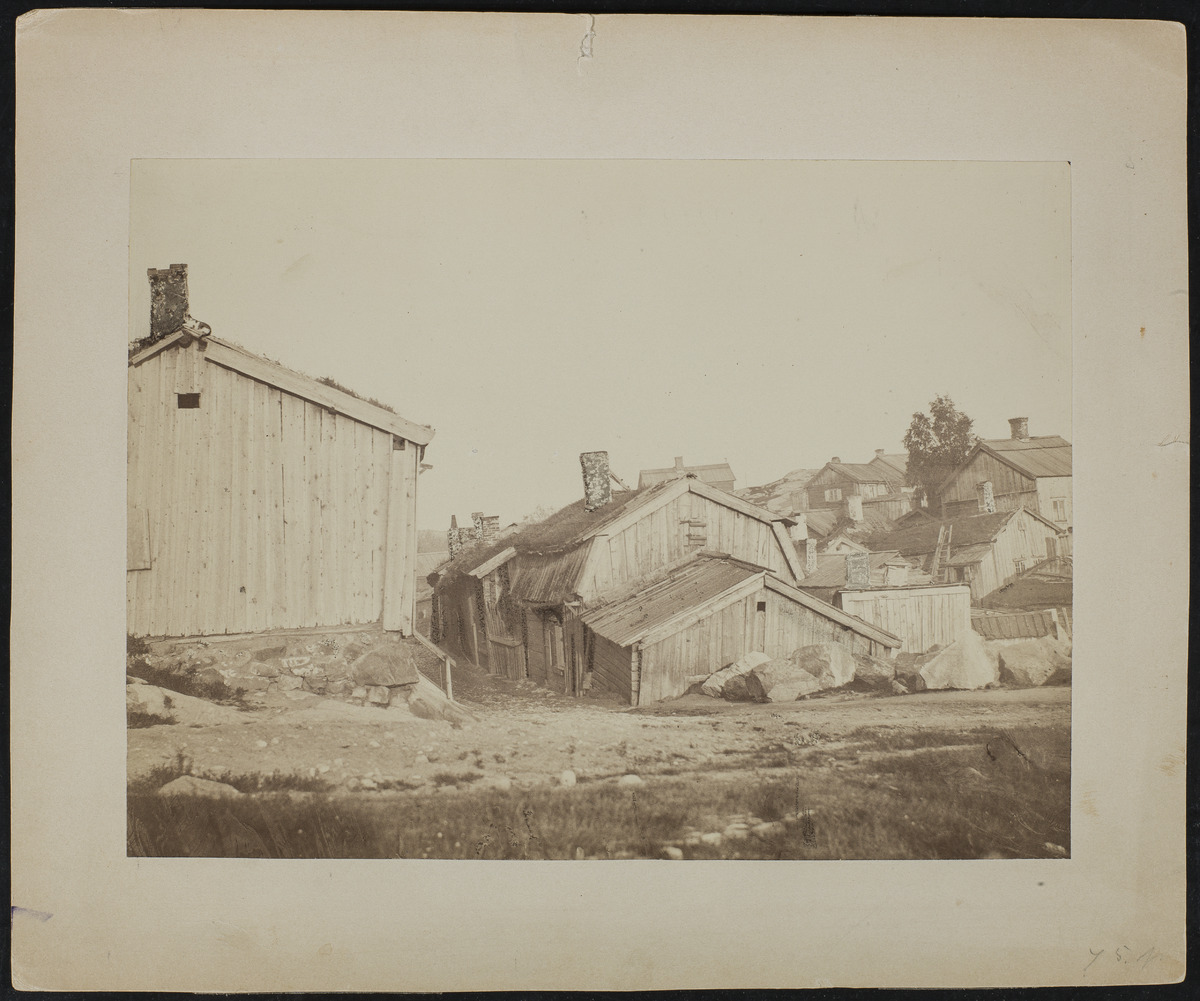
Näkymä Katajanokalle, Pitkäkadun alkuun (Lång Gatan) ja Katajanokan mökkeihin nykyisen Satamakadun ja Katajanokan puiston paikalla
sisällön kuvaus: Näkymä Katajanokalle, Pitkäkadun alkuun (Lång Gatan) ja Katajanokan mökkeihin nykyisen Satamakadun ja Katajanokan puiston paikalla. Pitkäkadulla, vasemmalla tontit 45 ja 50, oikealla tontti 43 (ja risteyksen takana tonttien 54 ja 53 rakennuksia).

Vasemmassa

reunassa olevan rakennuksen katolla kissa. mustavalkoinen
Kuvaaja: Hårdh, C.A., valokuvaaja
Ajankohta: kuvausaika 1868
Paikka: Suomi, Uusimaa, Helsinki, Katajanokka Helsinki
Aiheet: kaupunkimaisema, kadut, rakennukset, puurakennukset, asuinrakennukset, mökit, katot, turvekatot, kissat